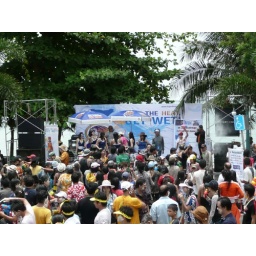
Dancing in the street along the beach